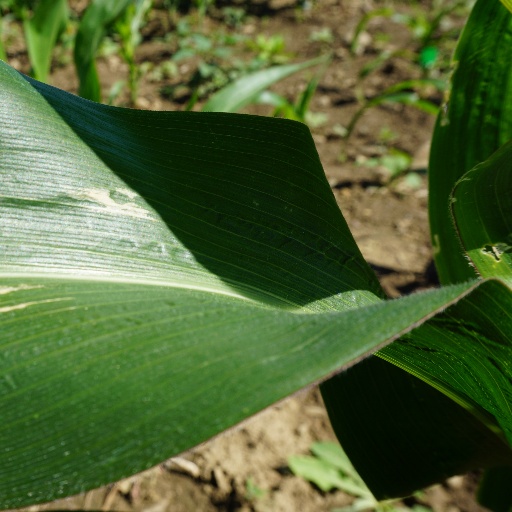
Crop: maize; corn